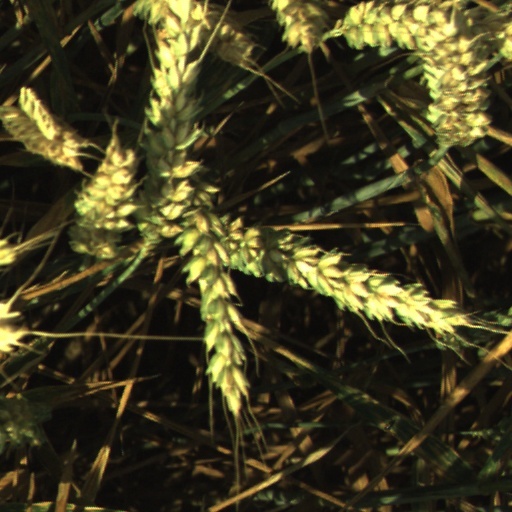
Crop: wheat